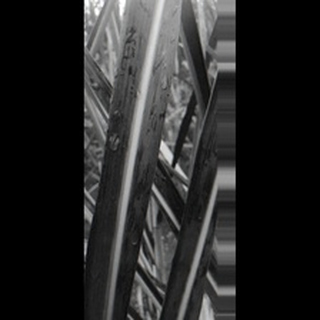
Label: sugarcane_yellow_leaf_disease